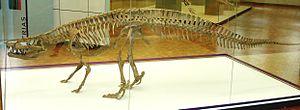
Batrachotomus est un genre éteint de la famille des Prestosuchidae. Ses fossiles datent du Trias moyen. Ils ont été découverts en Allemagne dans le Bade-Wurtemberg.